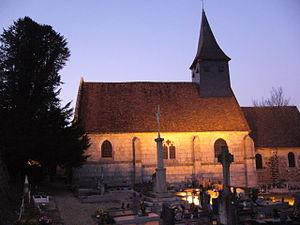
Église Saint-Hilaire à La Ferrière-Saint-Hilaire - site classé grâce au vieil if, notamment.
La liste des sites classés de l'Eure présente les sites classés du département de l'Eure. Selon une mesure du 14 octobre 2014, ils sont au nombre de 154, couvrant une superficie de 12 562 hectares, soit 2,07 % du département.
Ferrières-Saint-Hilaire est une commune française située dans le département de l'Eure, en région Normandie.